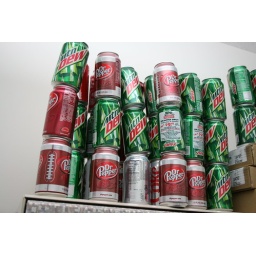
The shelf over my desk at work.